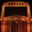
Label: bridge